Sir Richard Strachan, 6th Baronet

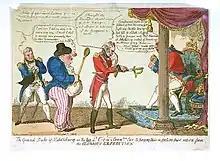
Strachan (far left) in a political cartoon mocking the Walcheren Campaign's failure

Admiral Sir Richard John Strachan, 6th Baronet, GCB (27 October 1760 – 3 February 1828) was a Royal Navy officer who served in the American War of Independence and French Revolutionary and Napoleonic Wars, eventually rising to the rank of admiral. "Sir Dicky", as his friends referred to him, was the last chief of Clan Strachan. His baronetcy became dormant in 1854 as he died without a male heir.